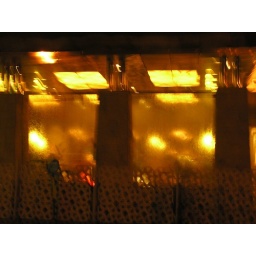
Took this photo whilst being taken around India on a horse pulled chariot. The water looks like glass.